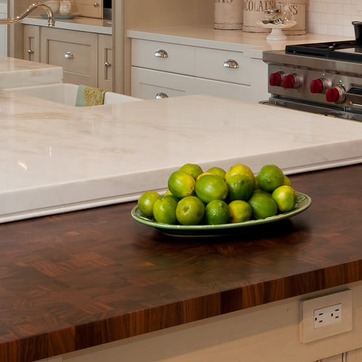
Material: food